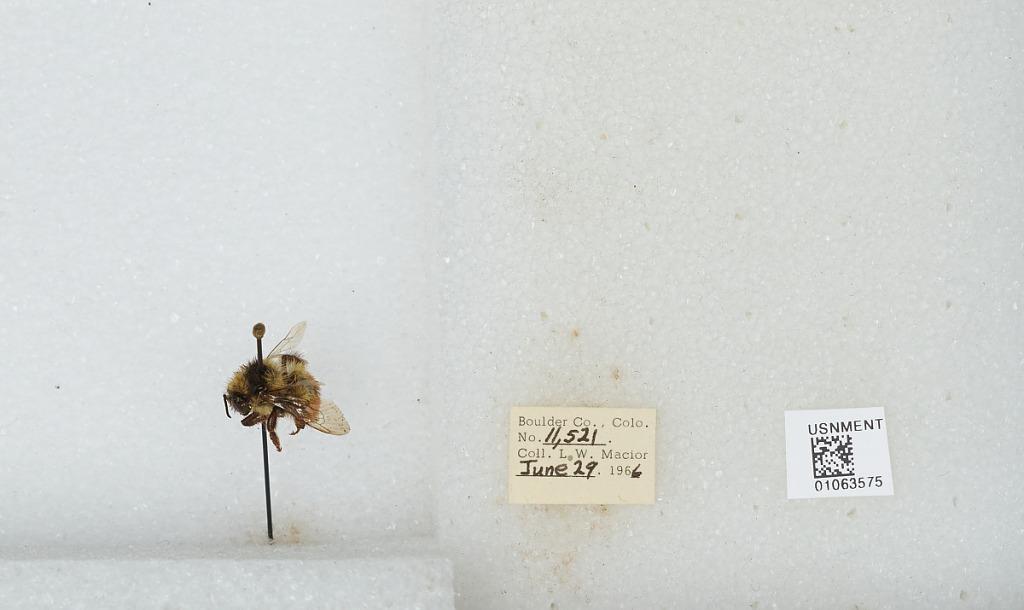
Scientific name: Bombus (Pyrobombus) bifarius Cresson
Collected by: L. Macior
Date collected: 1966-6-29
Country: United States
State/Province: Colorado
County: Boulder
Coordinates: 40.0017, -105.308